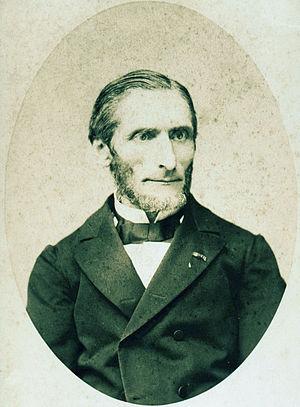
Félix Pécaut, né le 3 juin 1828 à Salies-de-Béarn et mort le 31 juillet 1898 à Orthez, est un pédagogue français, inspecteur général de l'Instruction publique.